Edgar Lubbock

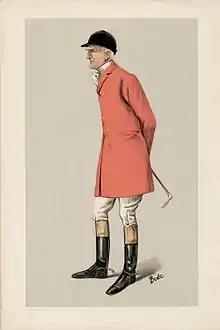
Caricature of Mr Edgar Lubbock (1847–1907). "The Master of the Blankney". Published in Vanity Fair in 1906

Edgar Lubbock LLB (22 February 1847 – 9 September 1907) was an English amateur footballer who twice won the FA Cup and played first-class cricket. He later became a partner in the Whitbread Brewery, a director and Deputy Governor of the Bank of England and the Master of the Blankney Foxhounds.